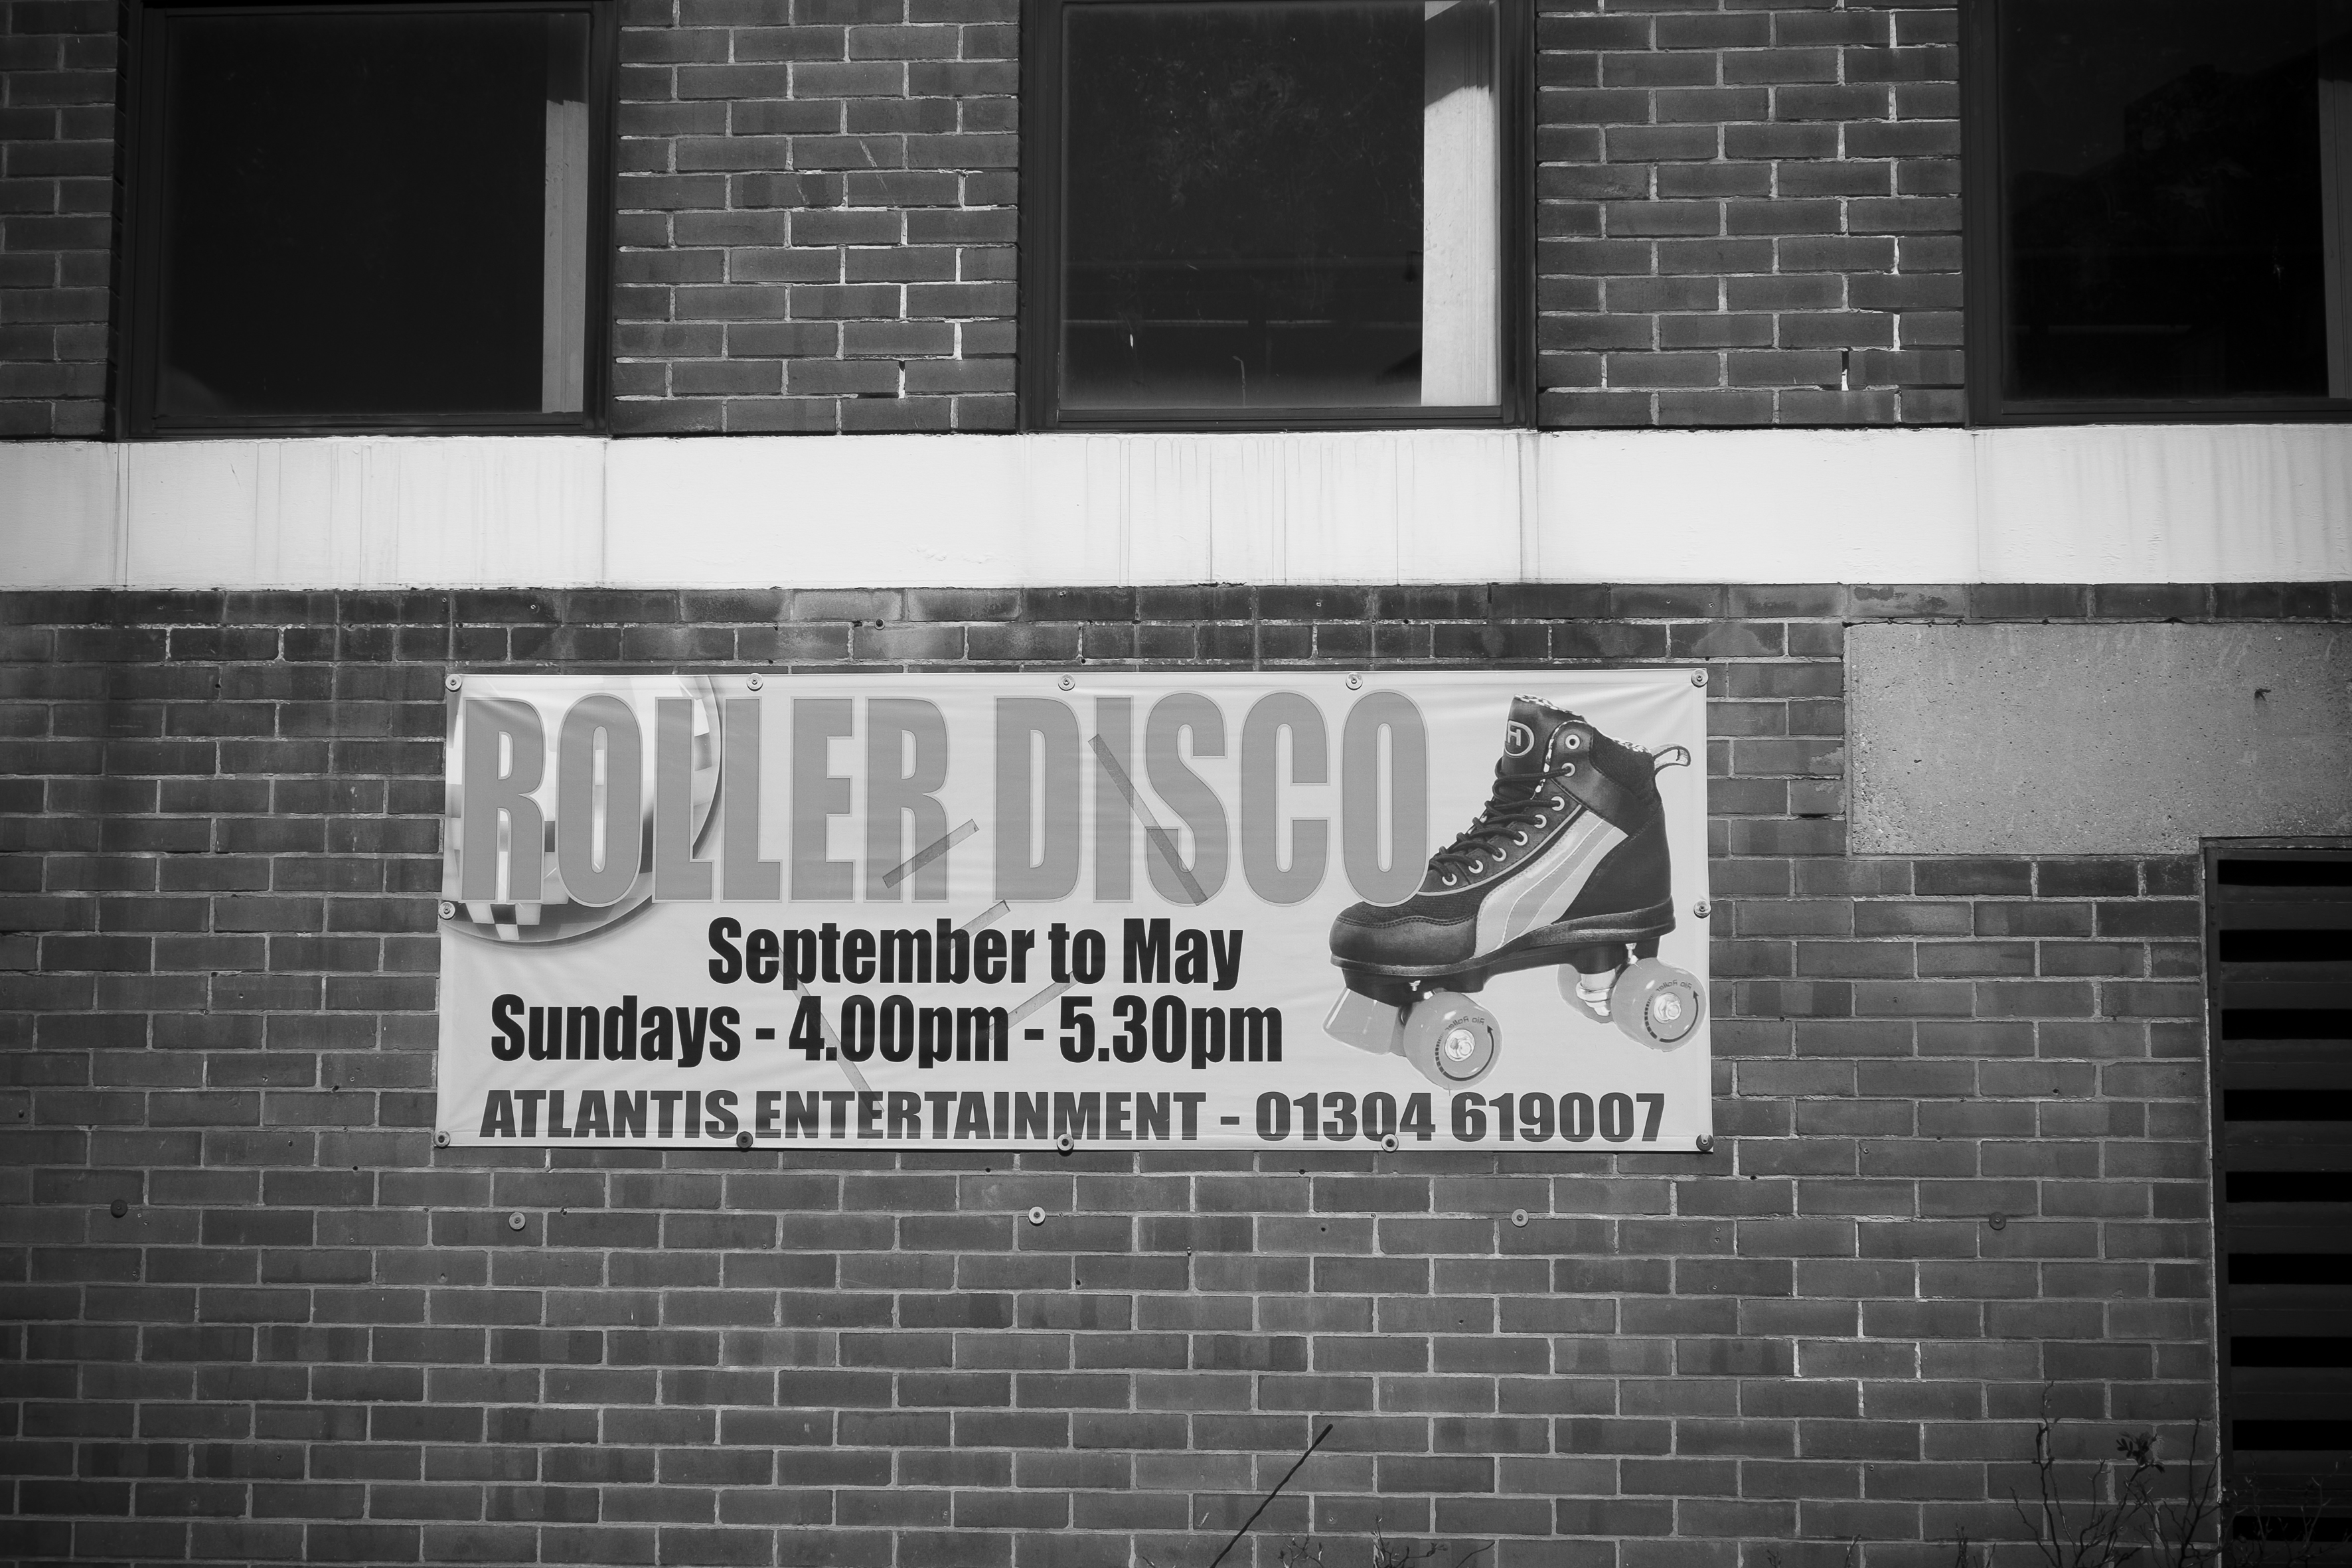
black and white, white, street, number, urban, wall, travel, fujifilm, black, monochrome, font, uk, england, bw, blackandwhite, blackwhite, art, design, ngc, photograph, noiretblanc, fuji, shape, dover, fujixt1, fujix, monochrome photography